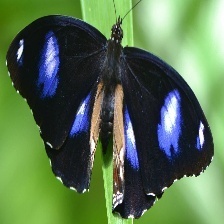
Species: GREAT EGGFLY